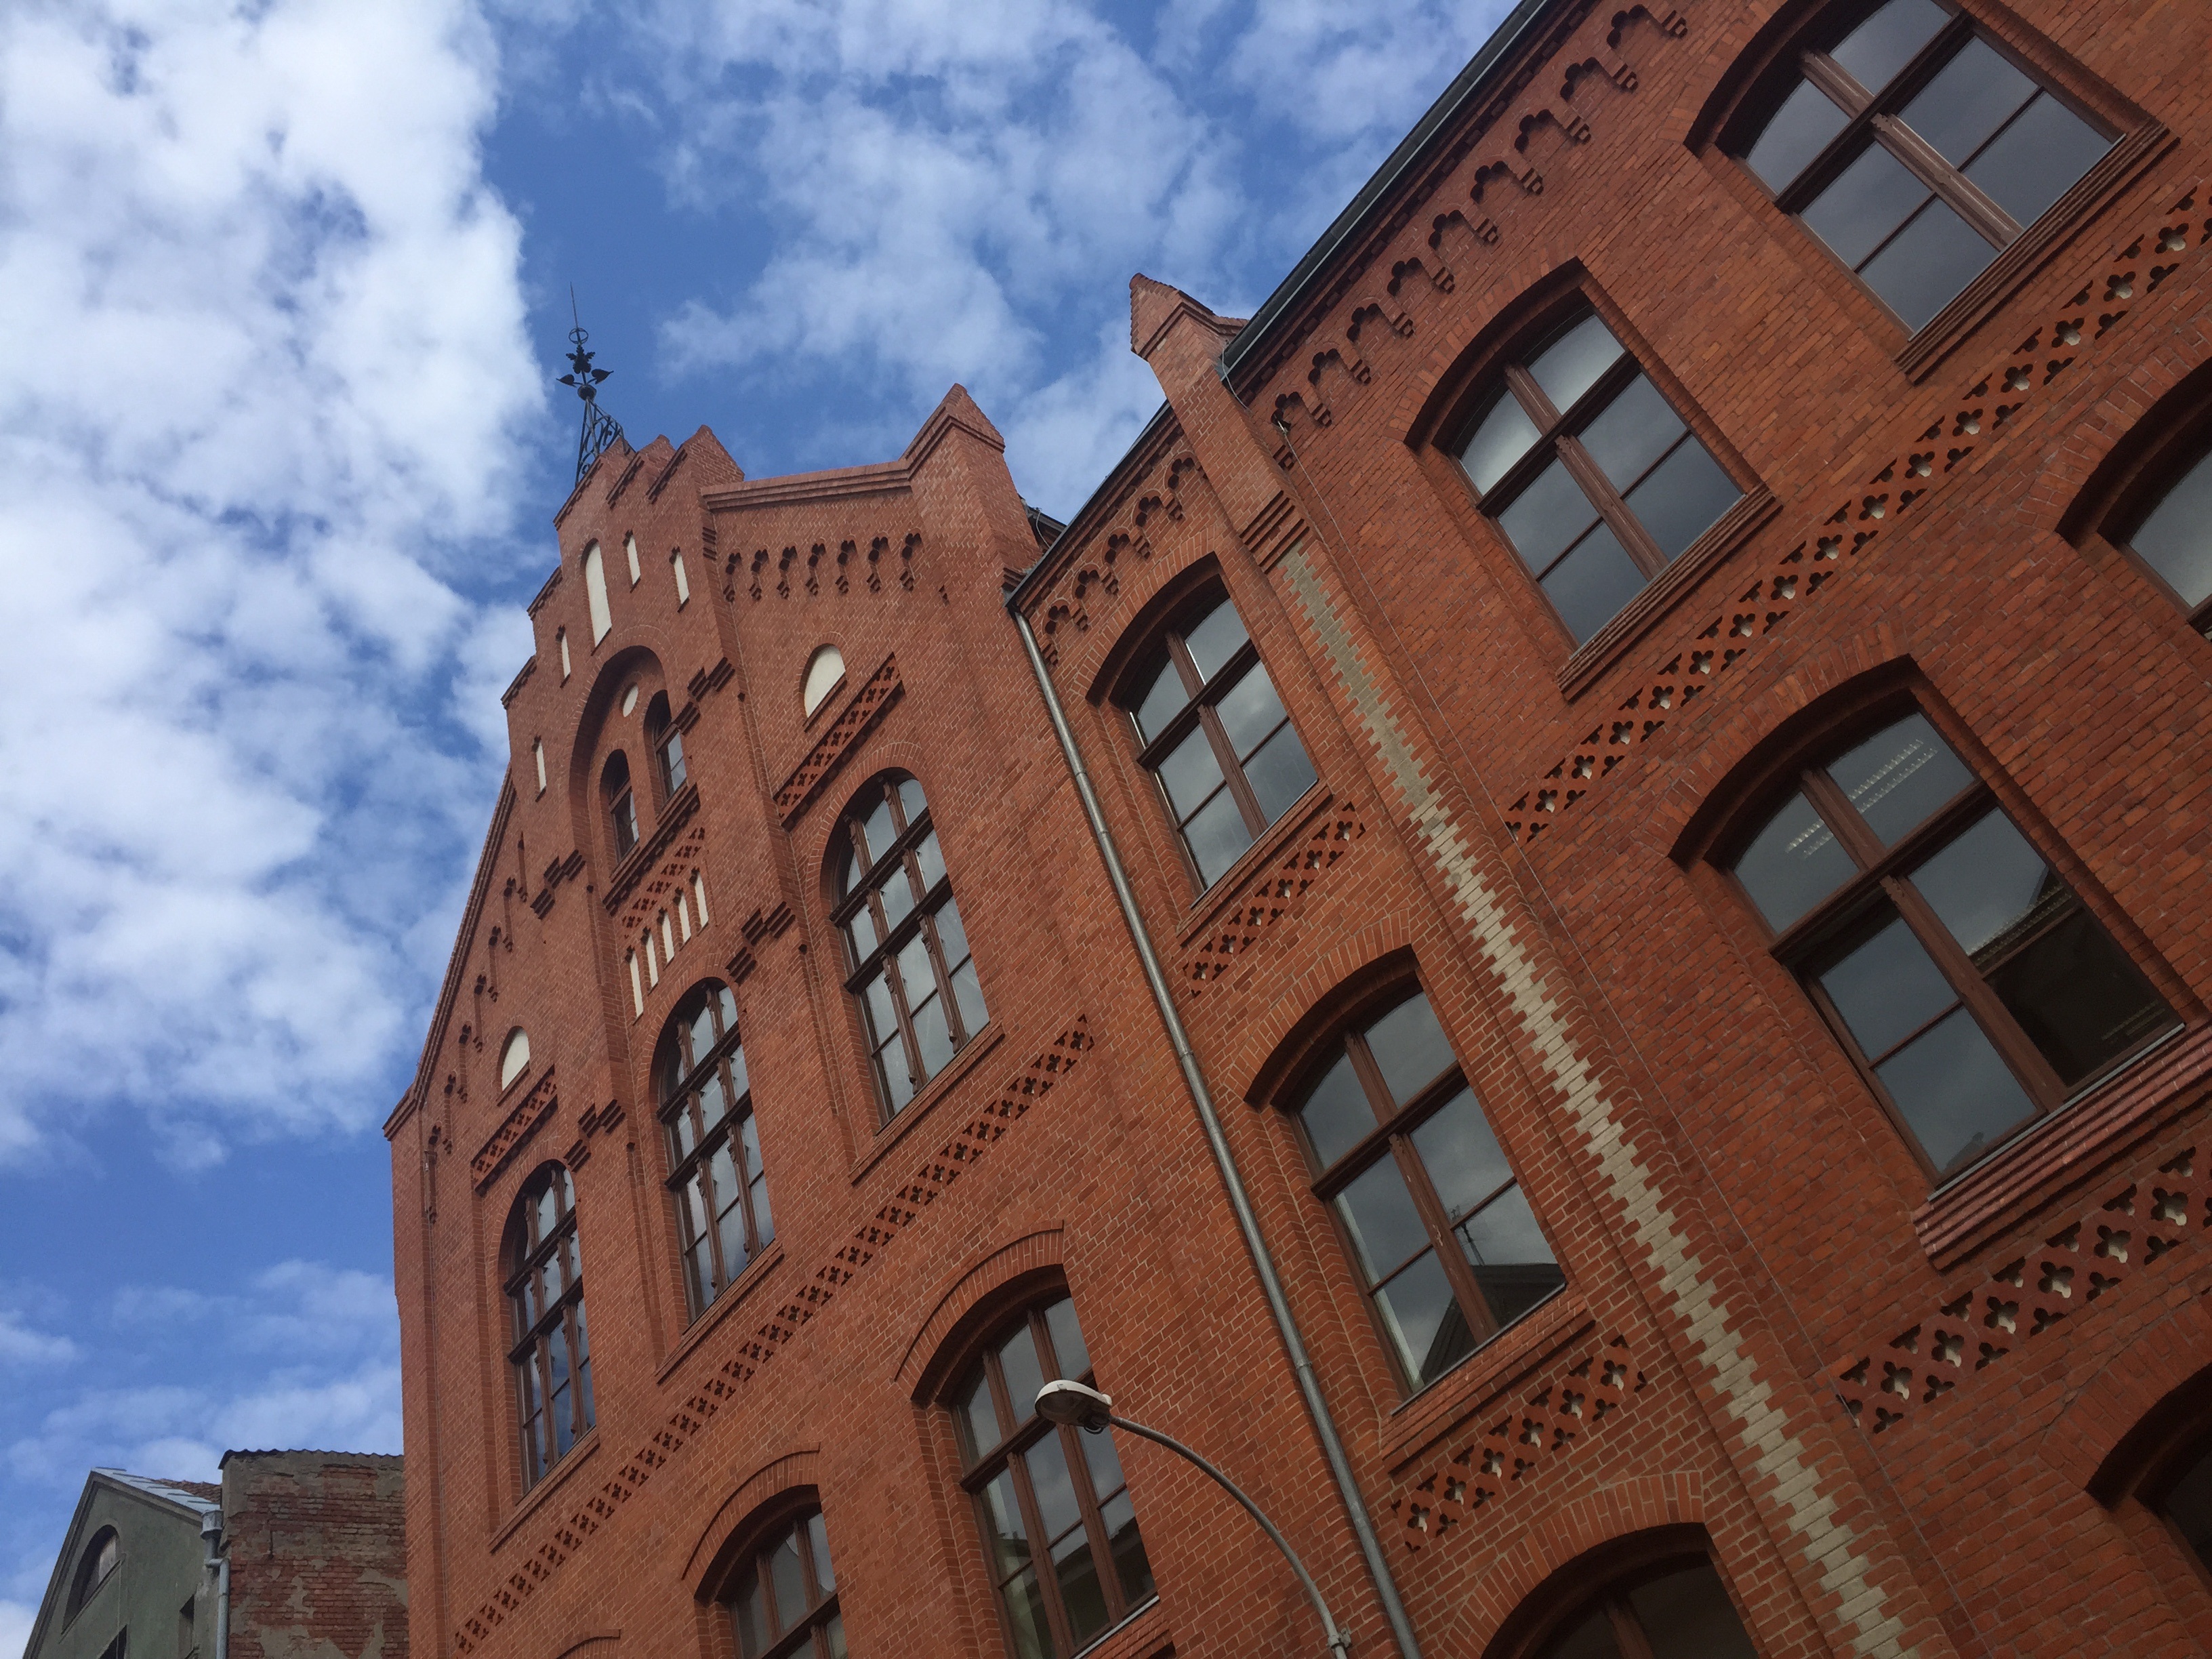
landscape, architecture, sky, street, town, view, building, city, downtown, summer, tower, holiday, landmark, facade, tourism, brick, clouds, holidays, townhouses, poland, masuria, neighbourhood, urban area, olsztyn, human settlement